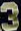
Number: 3